W. R. H. Powell

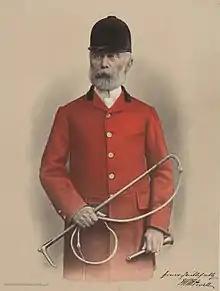
Portrait of W. R. H. Powell

Walter Rice Howell Powell (1819 – 26 June 1889) was a Welsh landowner and Liberal politician. He was Member of Parliament for Carmarthenshire from 1880 until 1885 and for West Carmarthenshire from 1885 until his death in 1889.